Tractor

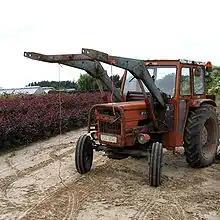
An older model European farm tractor, of the type still common in Eastern Europe

Older tractors usually have unsynchronized transmission designs, which often require the operator to engage the clutch to shift between gears. This mode of use is inherently unsuited to some of the work tractors do, and has been circumvented in various ways over the years. For existing unsynchronized tractors, the methods of circumvention are double clutching or power-shifting, both of which require the operator to rely on skill to speed-match the gears while shifting, and are undesirable from a risk-mitigation standpoint because of what can go wrong if the operator makes a mistake – transmission damage is possible, and loss of vehicle control can occur if the tractor is towing a heavy load either uphill or downhill – something that tractors often do. Therefore, operator's manuals for most of these tractors state one must always stop the tractor before shifting.